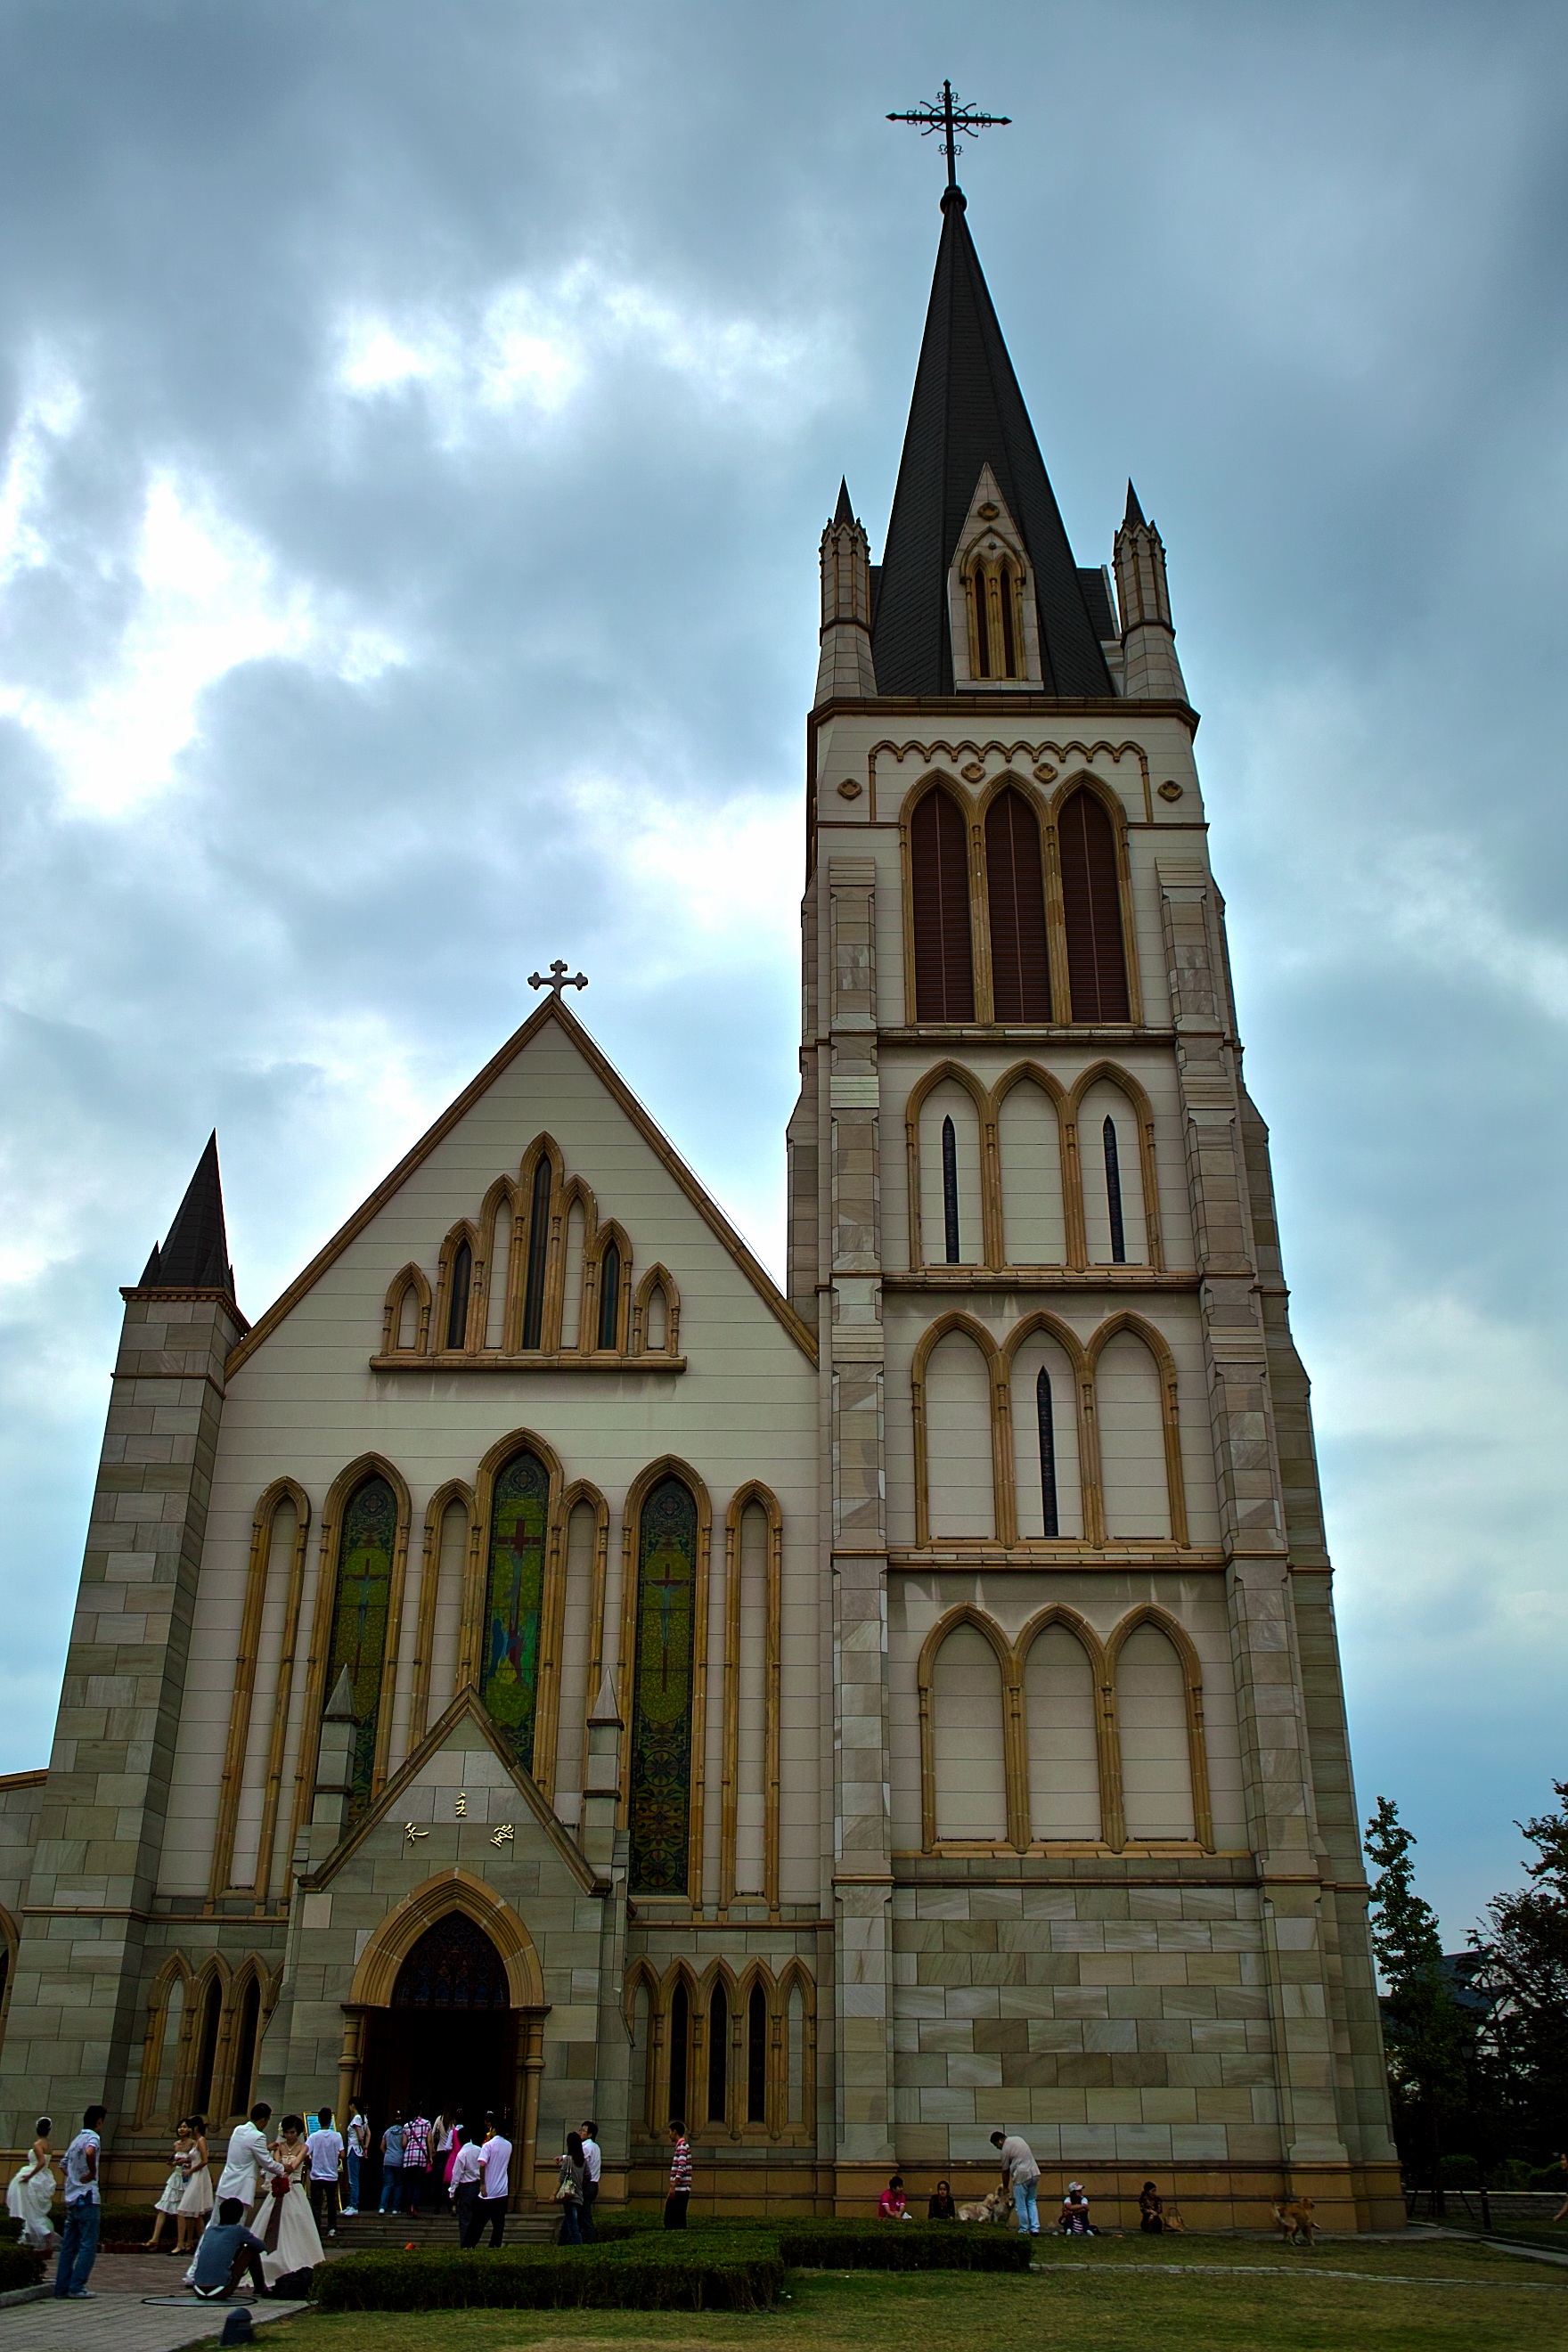
building, city, landmark, church, cathedral, chapel, place of worship, spire, steeple, shanghai, the scenery, gothic architecture, spanish missions in california